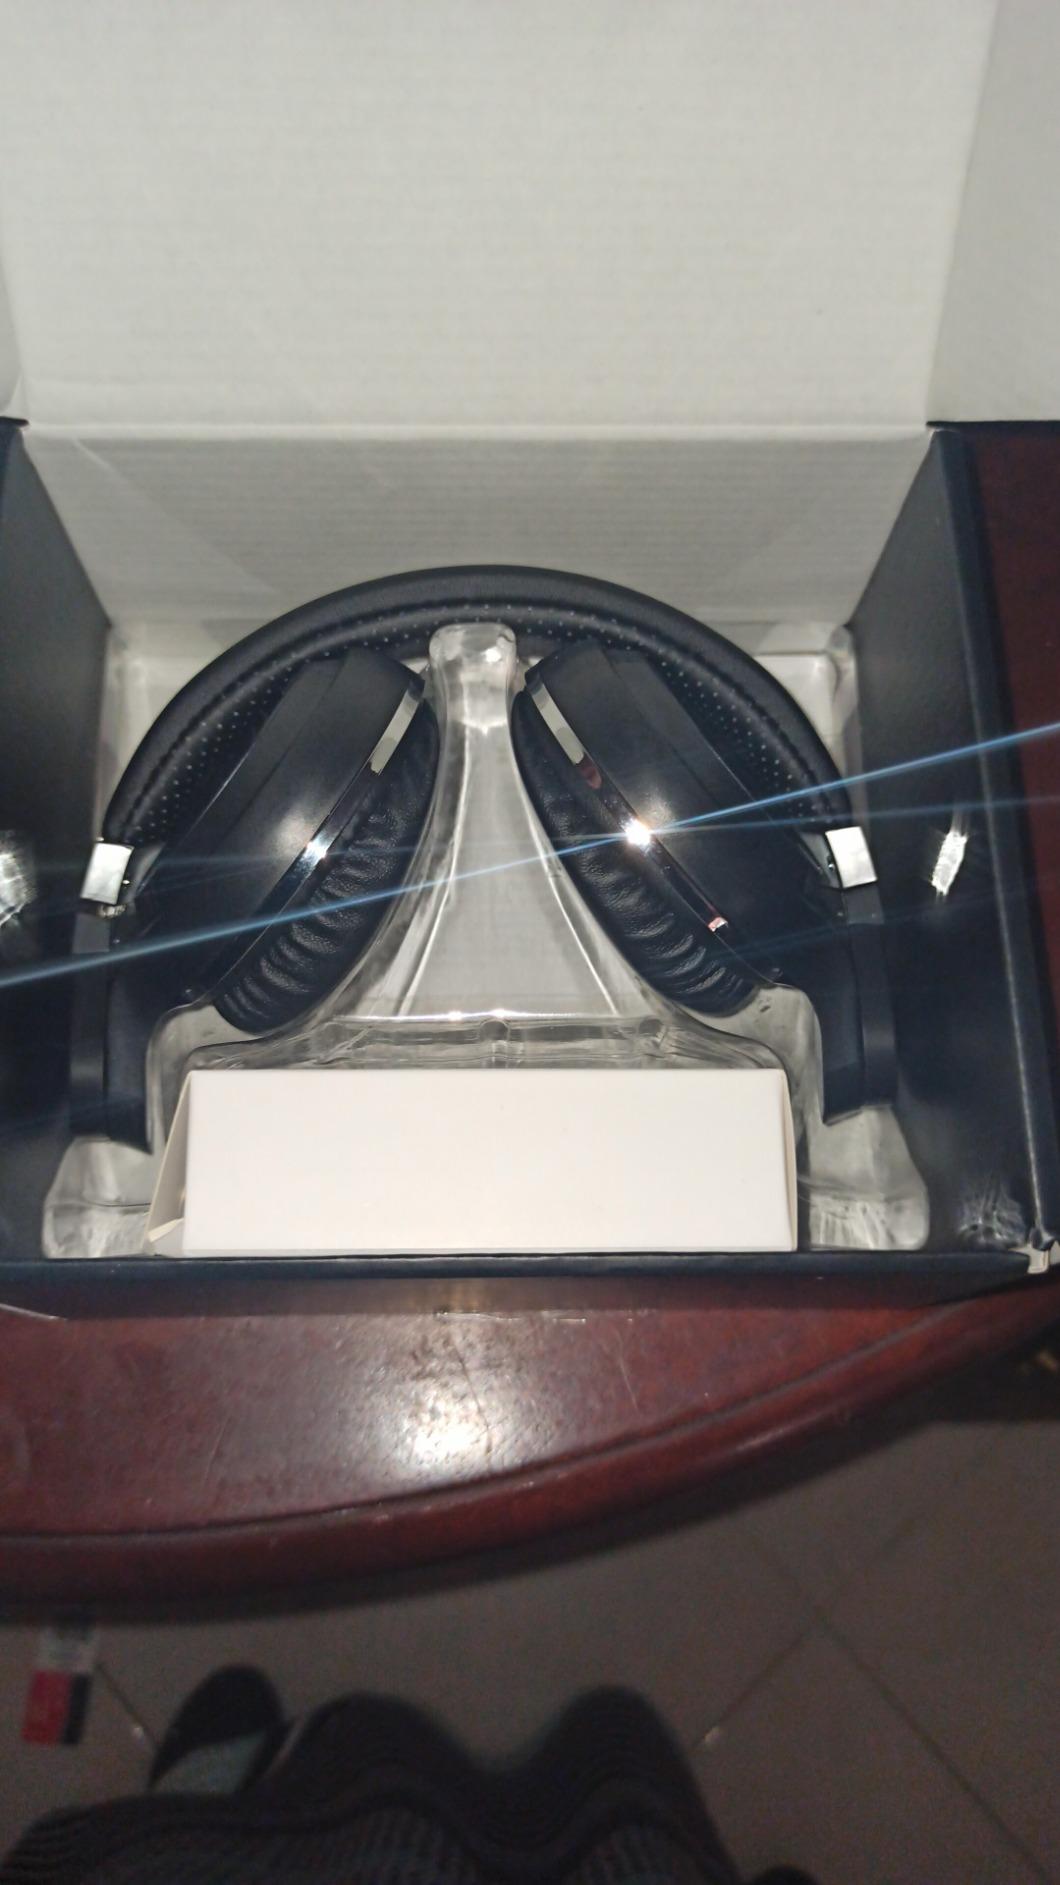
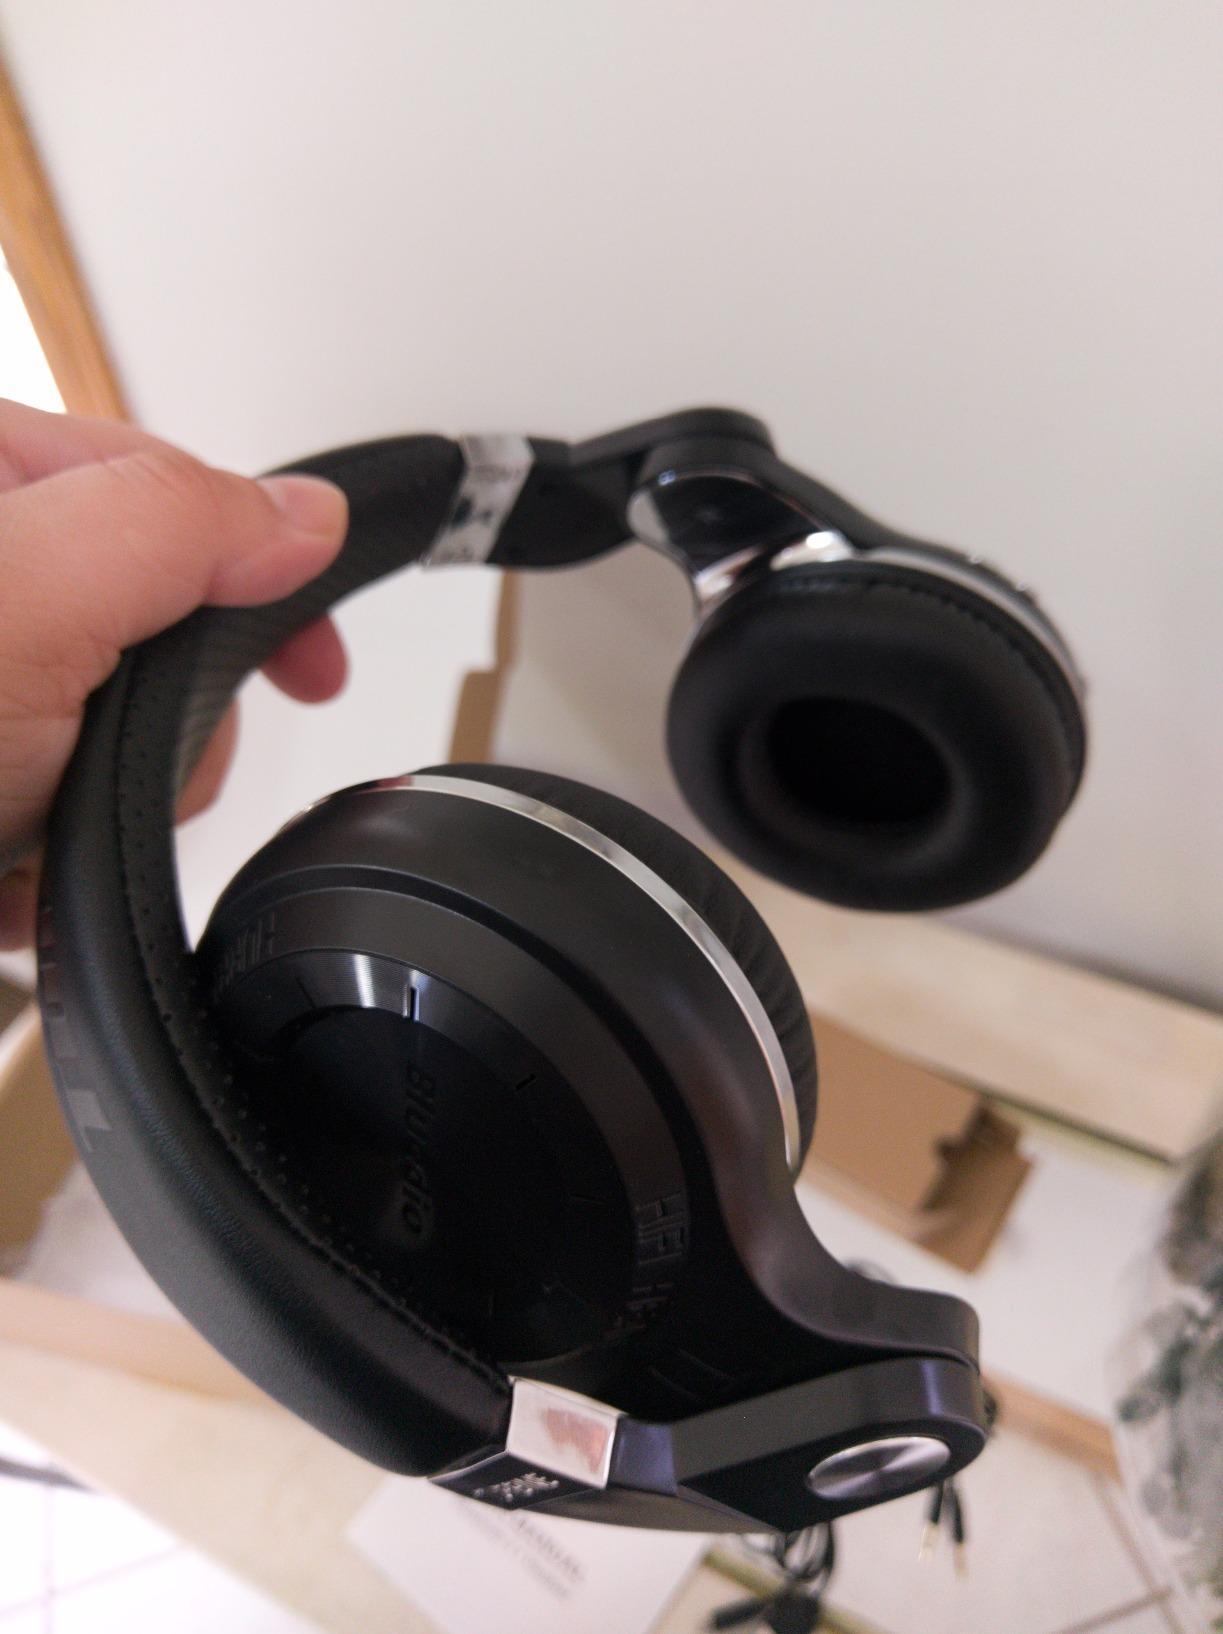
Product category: headphones
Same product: yes